Ivory Coast

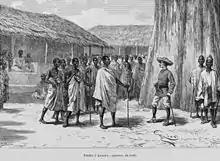
Louis-Gustave Binger of French West Africa in 1892 treaty signing with Famienkro leaders, in present-day N'zi-Comoé Region, Ivory Coast

The defeat of France in the Franco-Prussian War in 1871 and the subsequent annexation by Germany of the French province of Alsace–Lorraine initially caused the French government to abandon its colonial ambitions and withdraw its military garrisons from its West African trading posts, leaving them in the care of resident merchants. The trading post at Grand-Bassam was left in the care of a shipper from Marseille, Arthur Verdier, who in 1878 was named Resident of the Establishment of Ivory Coast.